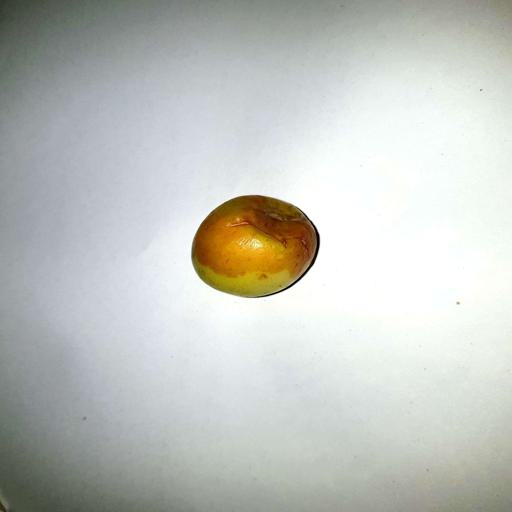
Label: bruised